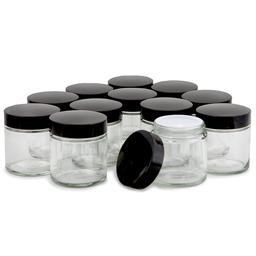
Label: glass